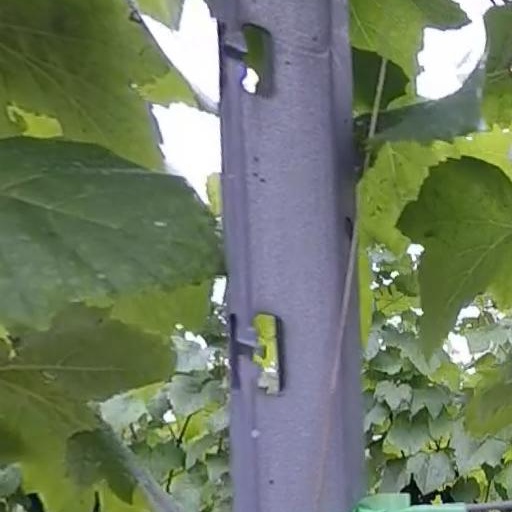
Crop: grape